The Klingon Way

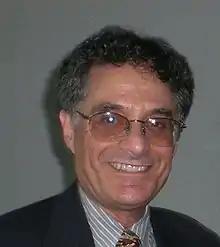
Okrand, pictured 2008

"The Klingon Way" contains an Introduction, Annotations, and 157 proverbs and locutions, with a number of additional proverbs or their modifications found in the descriptions. The book is not arranged in alphabetic order (neither in Klingon or English) and has no index or table of contents. The book presents English translations of the proverbs (called the Federation Standard versions) with their Klingon originals, along with explanation stories and footnote references to the "Star Trek" series episodes up to "" and from the films up to "". The book includes photos from "Star Trek" episodes and films, but does not reference the "Star Trek" novels.